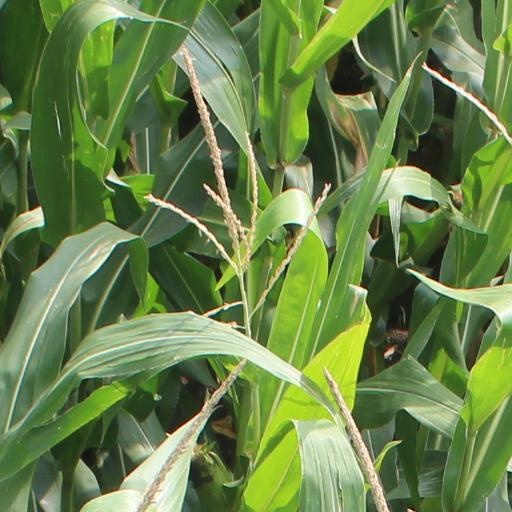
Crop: maize; corn